Adolphus Philipse

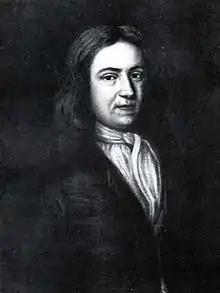
Adolphus Philipse (1665–1749), son of Frederick Philipse, first Lord of the Manor of Philipsborough

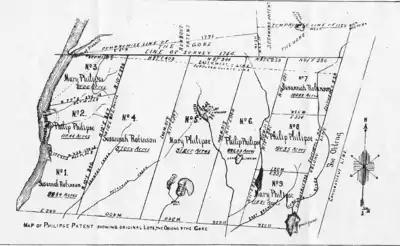
Map of Philipse Patent (showing the Oblong and Gore)

Adolphus Philipse (1665–1750) was a wealthy landowner of Dutch descent in the Province of New York. In 1697 he purchased a large tract of land along the east bank of the Hudson River stretching all the way to the east to the Connecticut border.